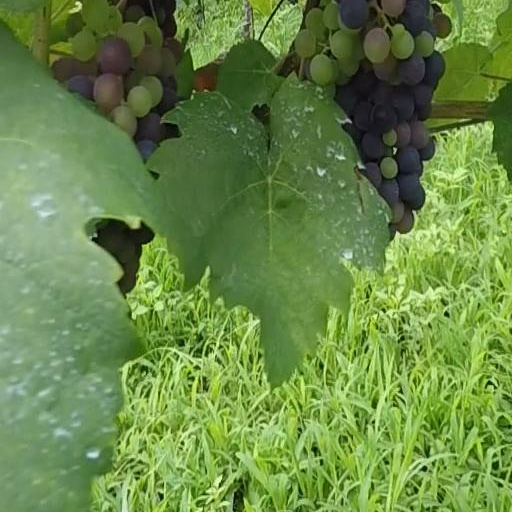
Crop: grape